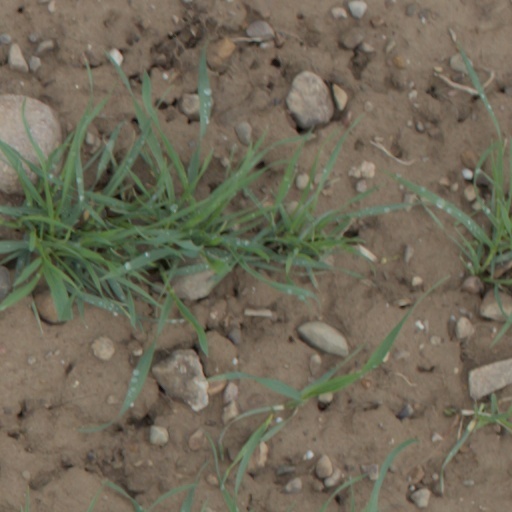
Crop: wheat